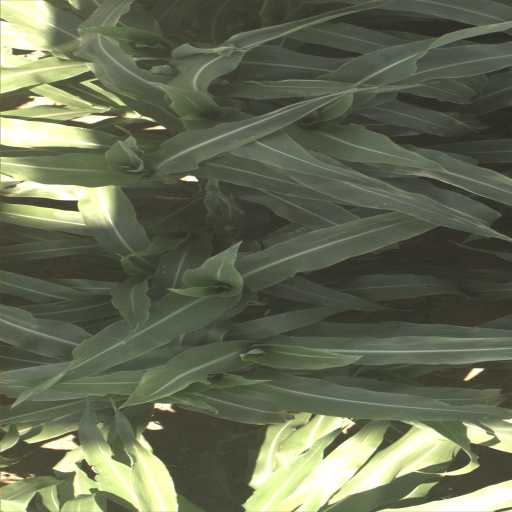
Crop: sorghum